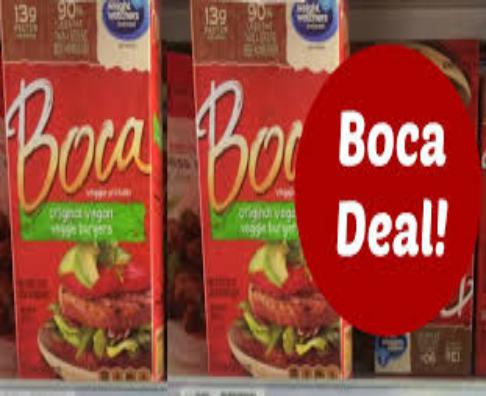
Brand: Boca Burger
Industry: Food